Richard Owen

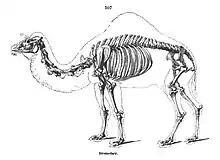
Owen's illustration of a camel's skeleton

Owen was granted right of first refusal on any freshly dead animal at the London Zoo. His wife once arrived home to find the carcass of a newly deceased rhinoceros in her front hallway.